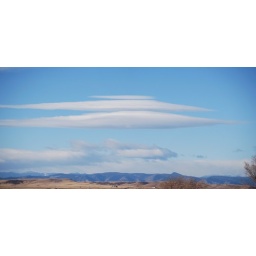
Morning standing wave clouds above the Colorado Rocky Mountains.